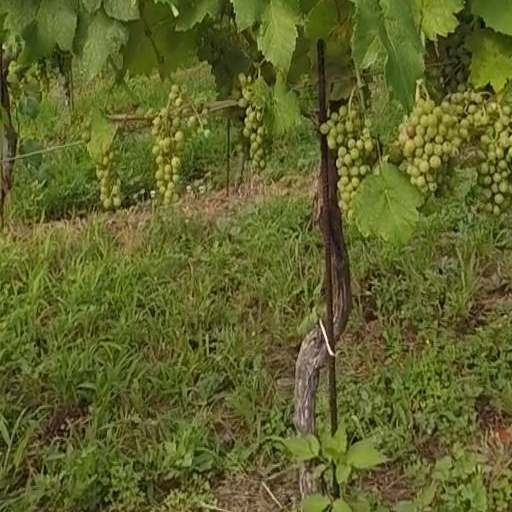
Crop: grape